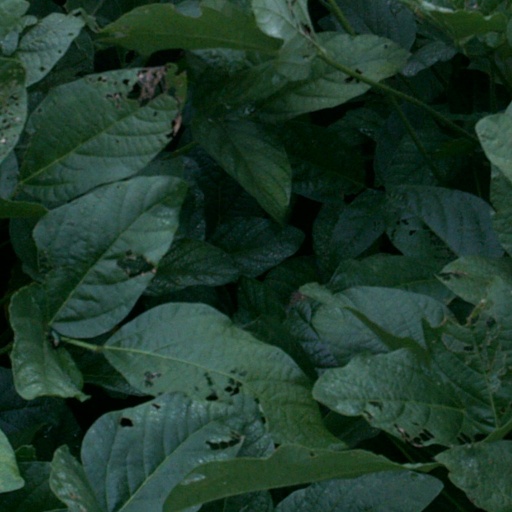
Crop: soybean